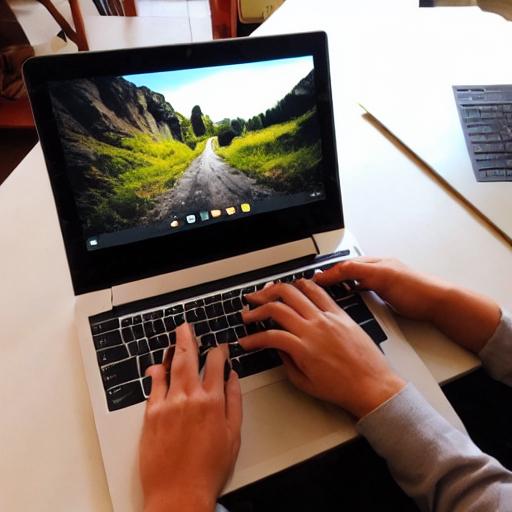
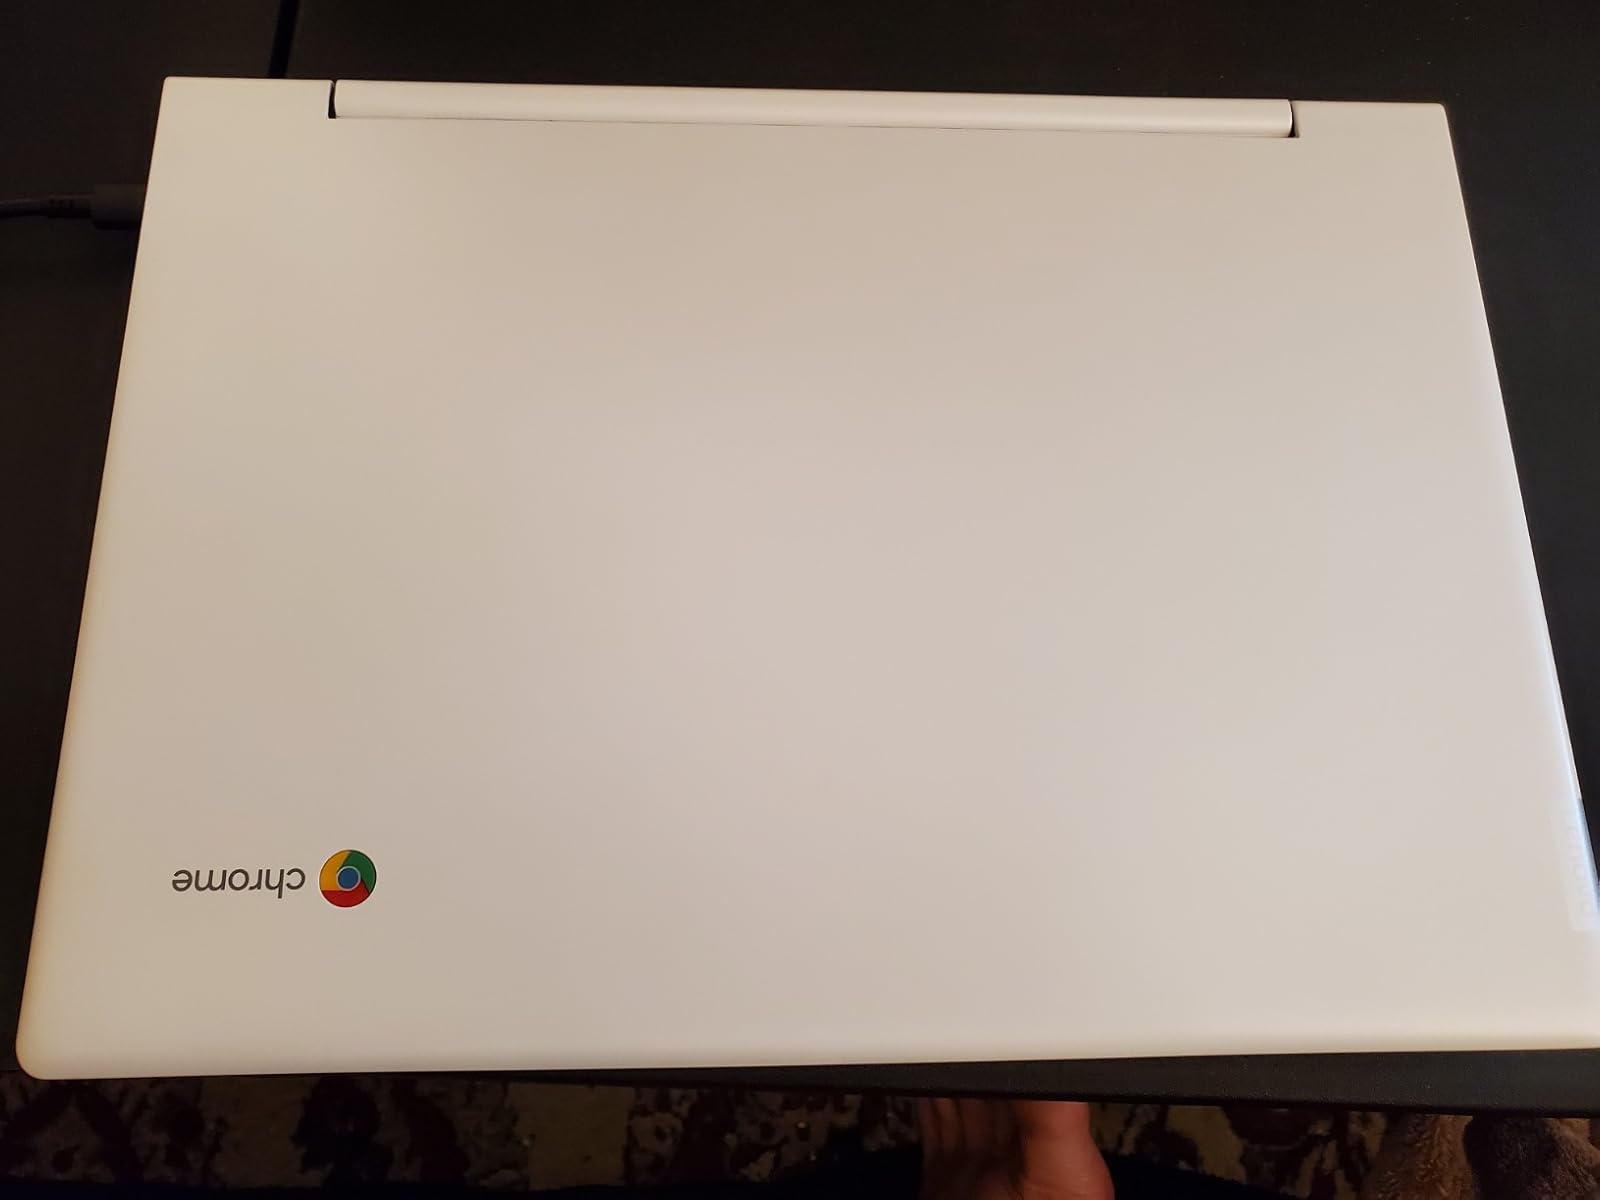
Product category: laptop
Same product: no